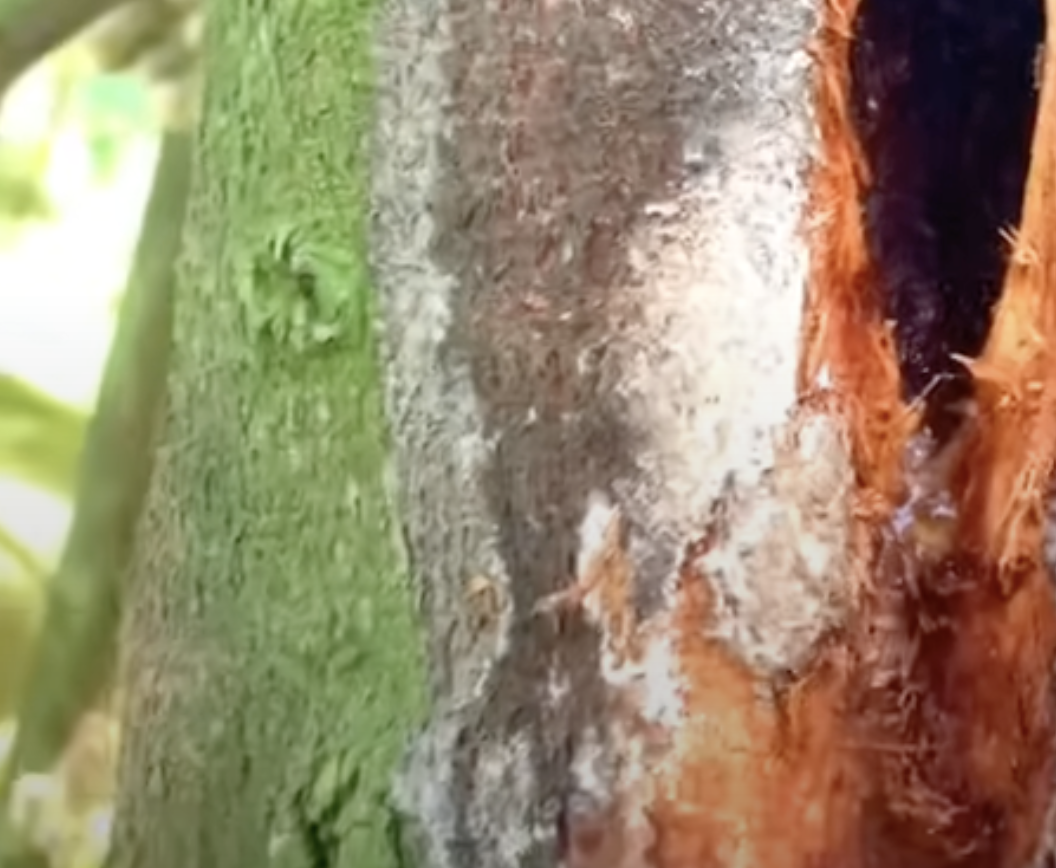
Label: stem_cracking_ gummosis